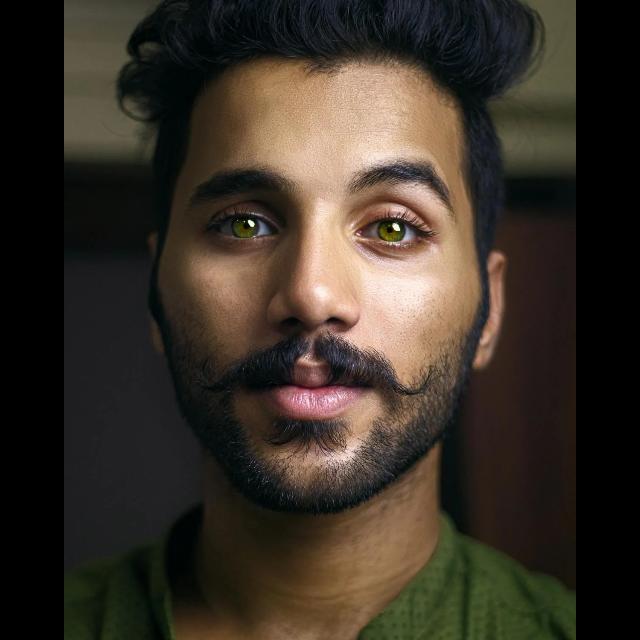
Portrait style: Real Portrait